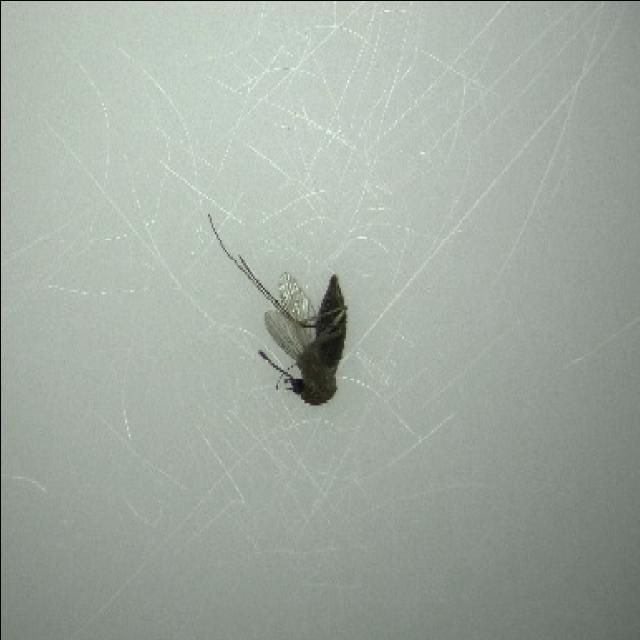
Species: culex_tritaeniorhynchus